Wolverhampton

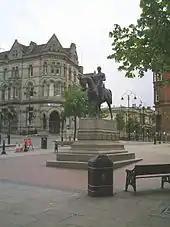
Statue of Prince Albert in Queen Square

Wolverhampton gained its first parliamentary representation as part of the Reform Act 1832, when it was one of 22 large towns that were allocated two members of parliament. A local mob attacking electors who voted or intended to vote for the Tory candidate led to the 1835 Wolverhampton riot, with dragoons being called in to end the intimidation. Wolverhampton was incorporated as a municipal borough on 15 March 1848 under the Municipal Corporations Act 1835 before becoming a county borough in 1889. It was represented politically in Victorian times by Charles Pelham Villiers, a Liberal MP and noted free trade supporter who was also the longest-serving MP in parliamentary history. Lord Wolverhampton, Henry Hartley Fowler was MP for Wolverhampton at the turn of the century.